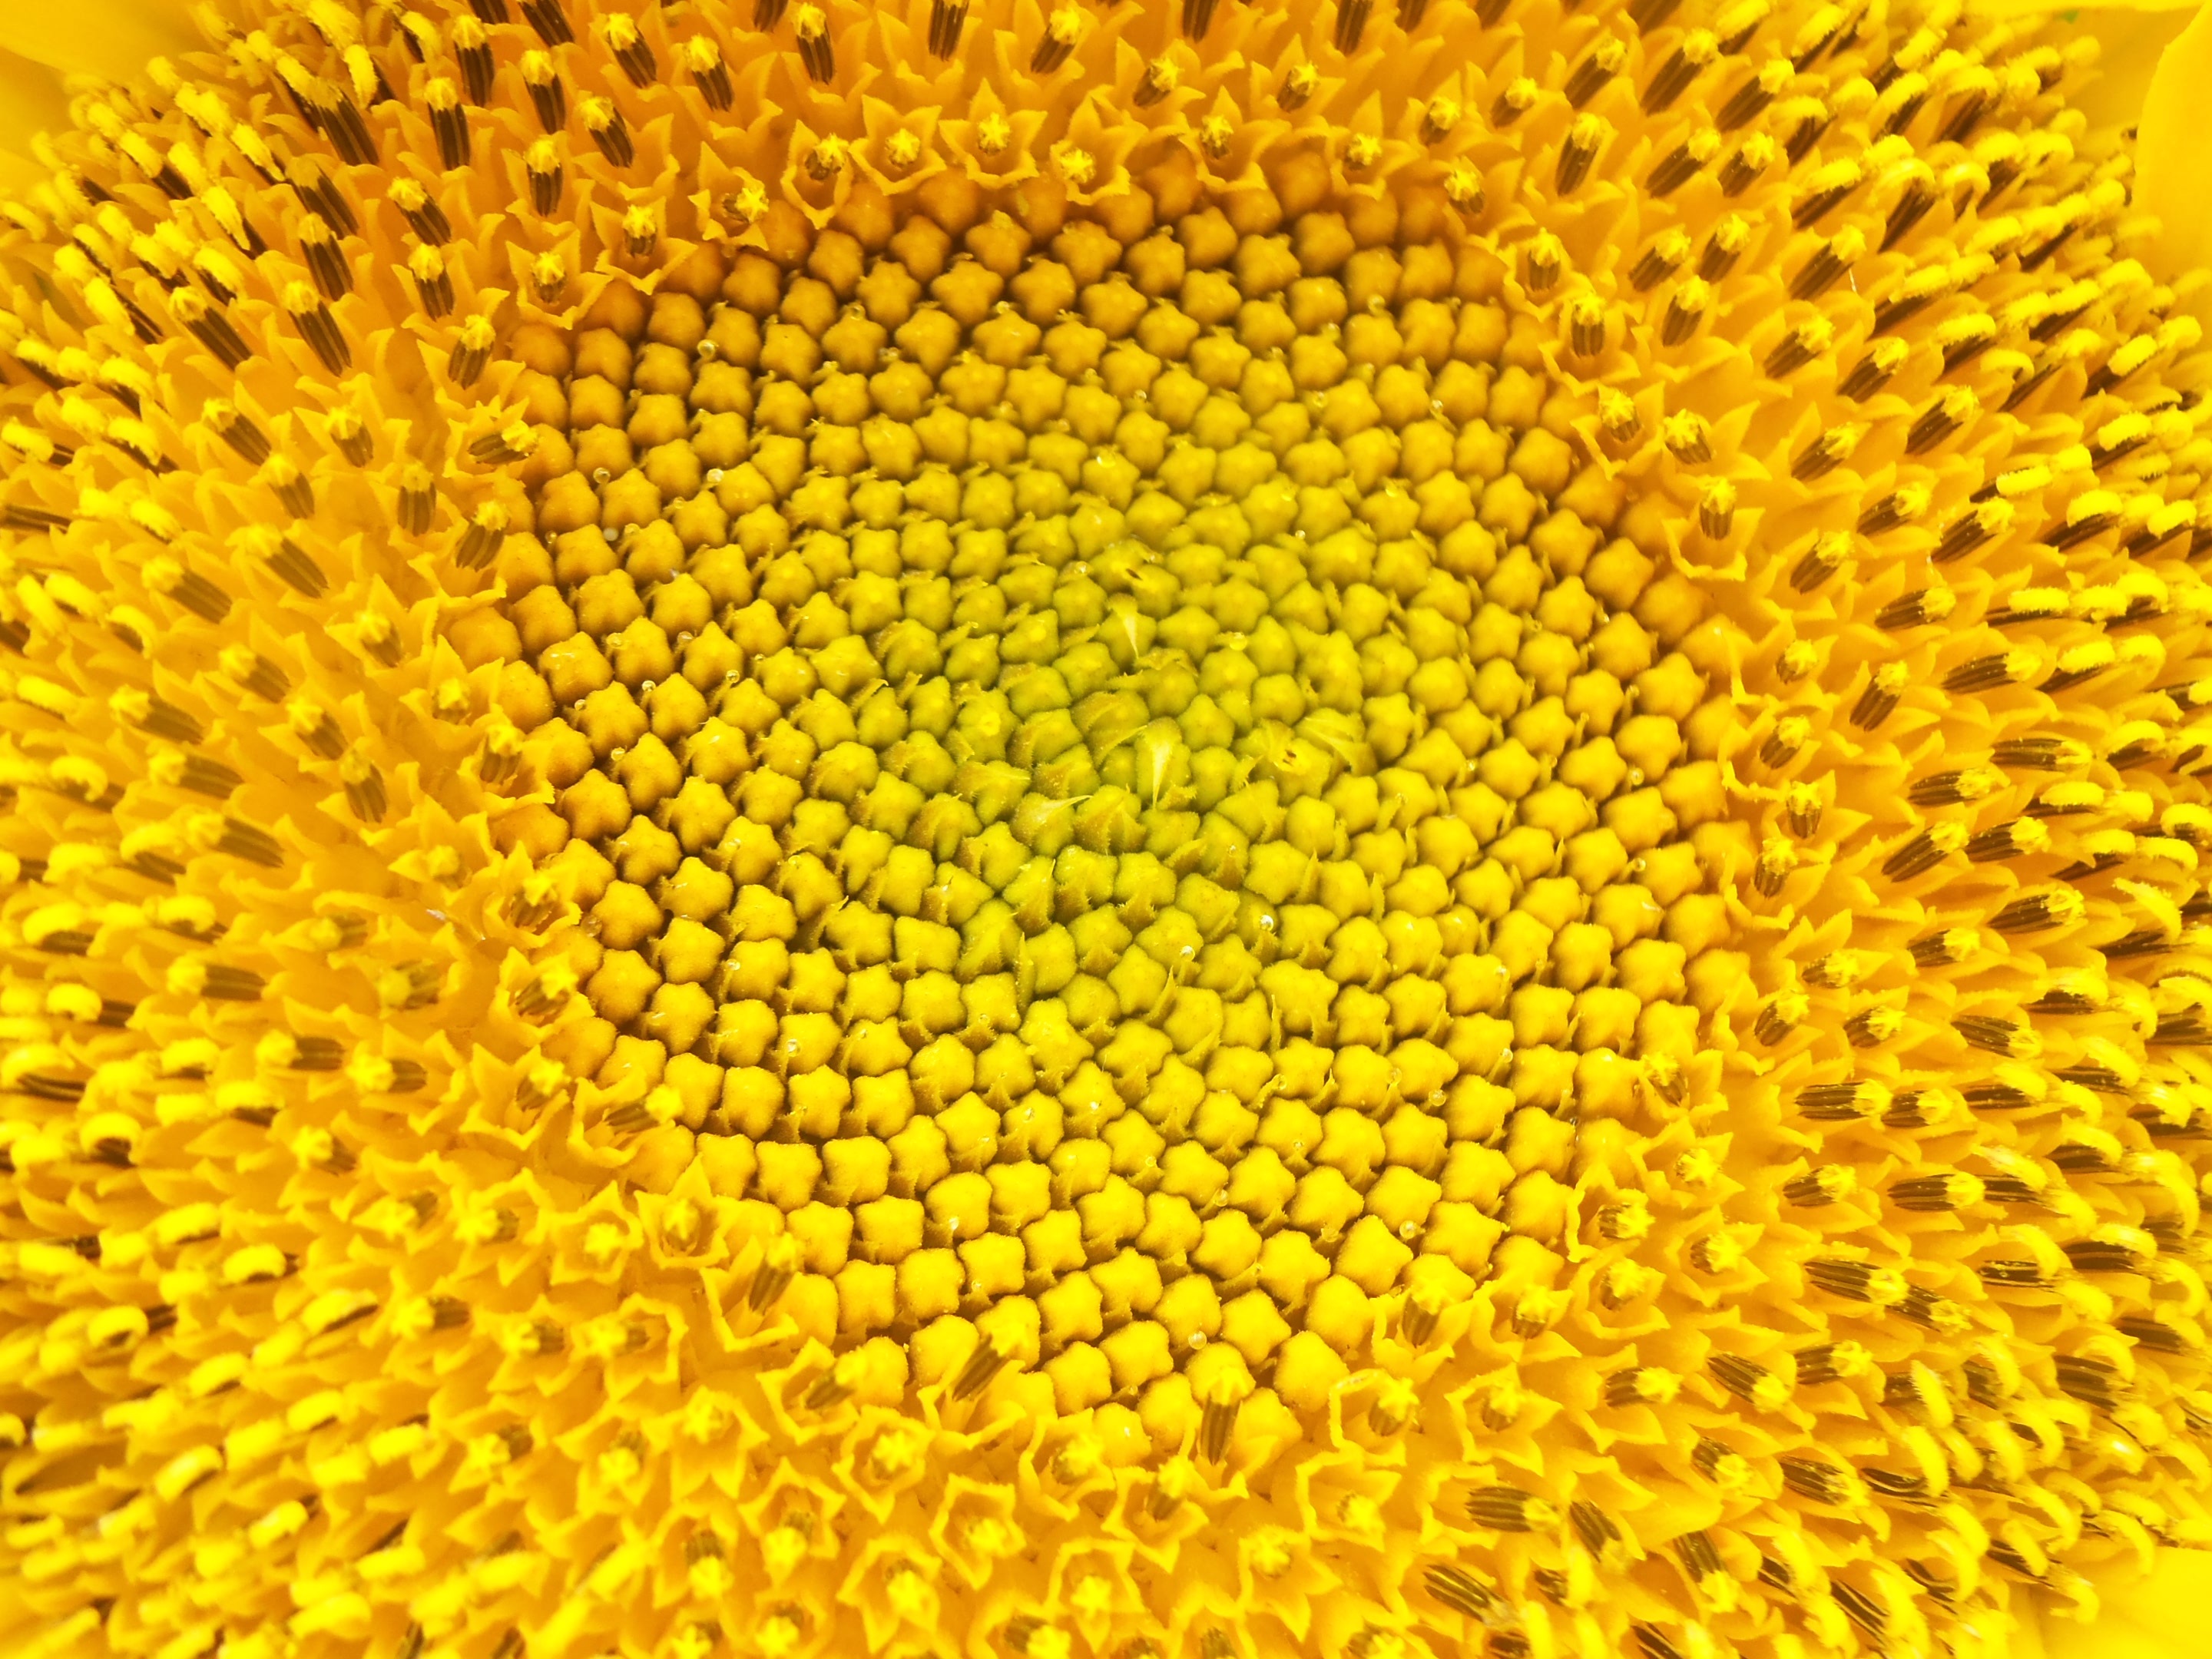
nature, plant, field, flower, petal, summer, wildlife, pollen, green, produce, yellow, garden, sunflower, yellow flower, flowers, pipes, sunflowers, petals, vegetarian food, flowering plant, daisy family, asterales, sunflower seed, land plant